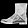
Label: Ankle boot